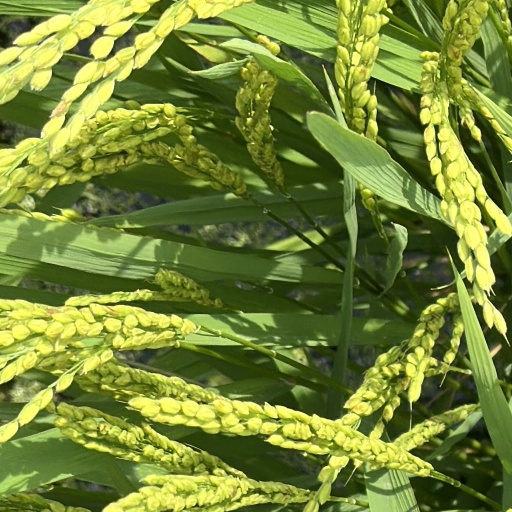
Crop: rice